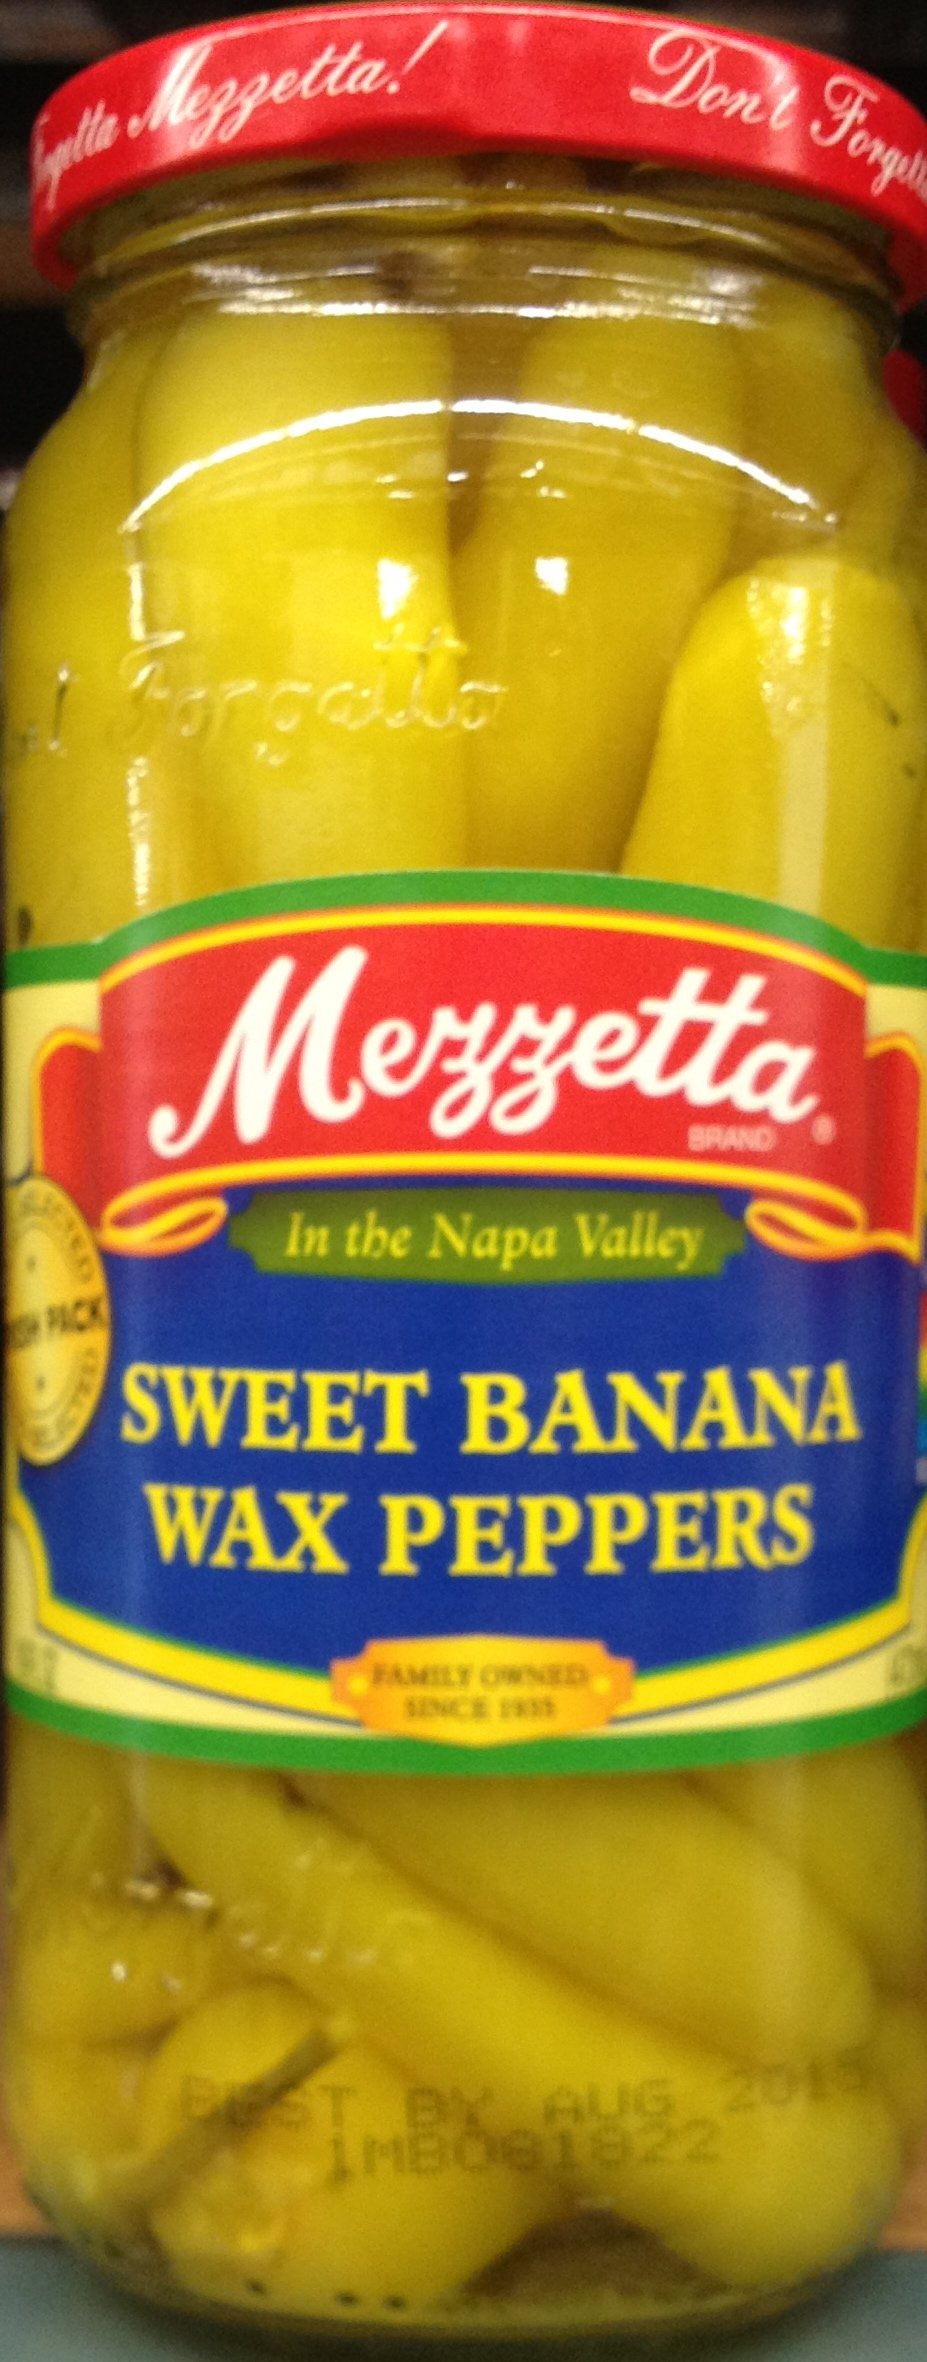
Item Name: Mezzetta Sweet Banana Wax Peppers 16 Ounce ( 2 - 16 Ounce Jars)
Value: 32.0
Unit: Ounce

Price: 3.38